British occupation of the Jordan Valley

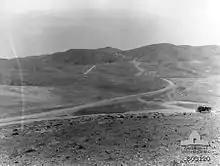
Talaat ed Dumm. Model T Ford car on side road

Daily observations of the regions around Nablus (headquarters of the Ottoman 7th Army) and Amman (on the Hedjaz railway) were required at this time to keep a close watch on the German and Ottoman forces' troop movements. There were several indications of increased defensive preparations on the coastal sector; improvements were made to the Afule to Haifa railway and there was increased road traffic all over this district while the trench system near Kakon was not being maintained. The smallest details of roads and tracks immediately opposite the British front and crossings of the important Nahr Iskanderun were all carefully observed.